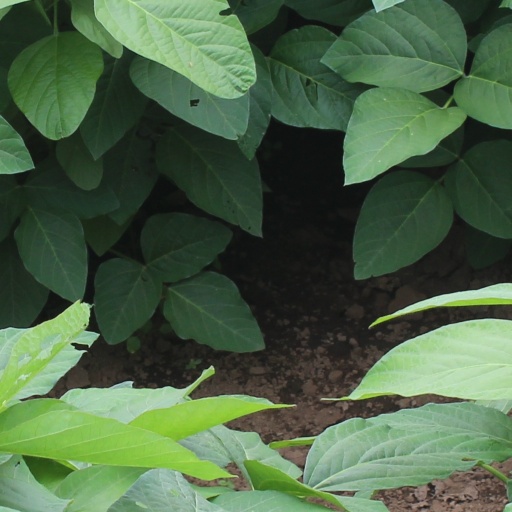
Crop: soybean